Espinazo del Diablo

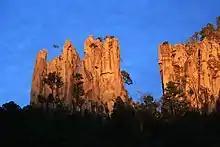

The Espinazo del Diablo is on the western slope of the Sierra Madre Occidental. The Sierra rises from the Pacific coastal plain of Sinaloa state, ascending from 200 to 3000 meters elevation eastwards into Durango. It is in Concordia Municipality of Sinaloa, and Pueblo Nuevo and San Dimas municipalities of Durango.